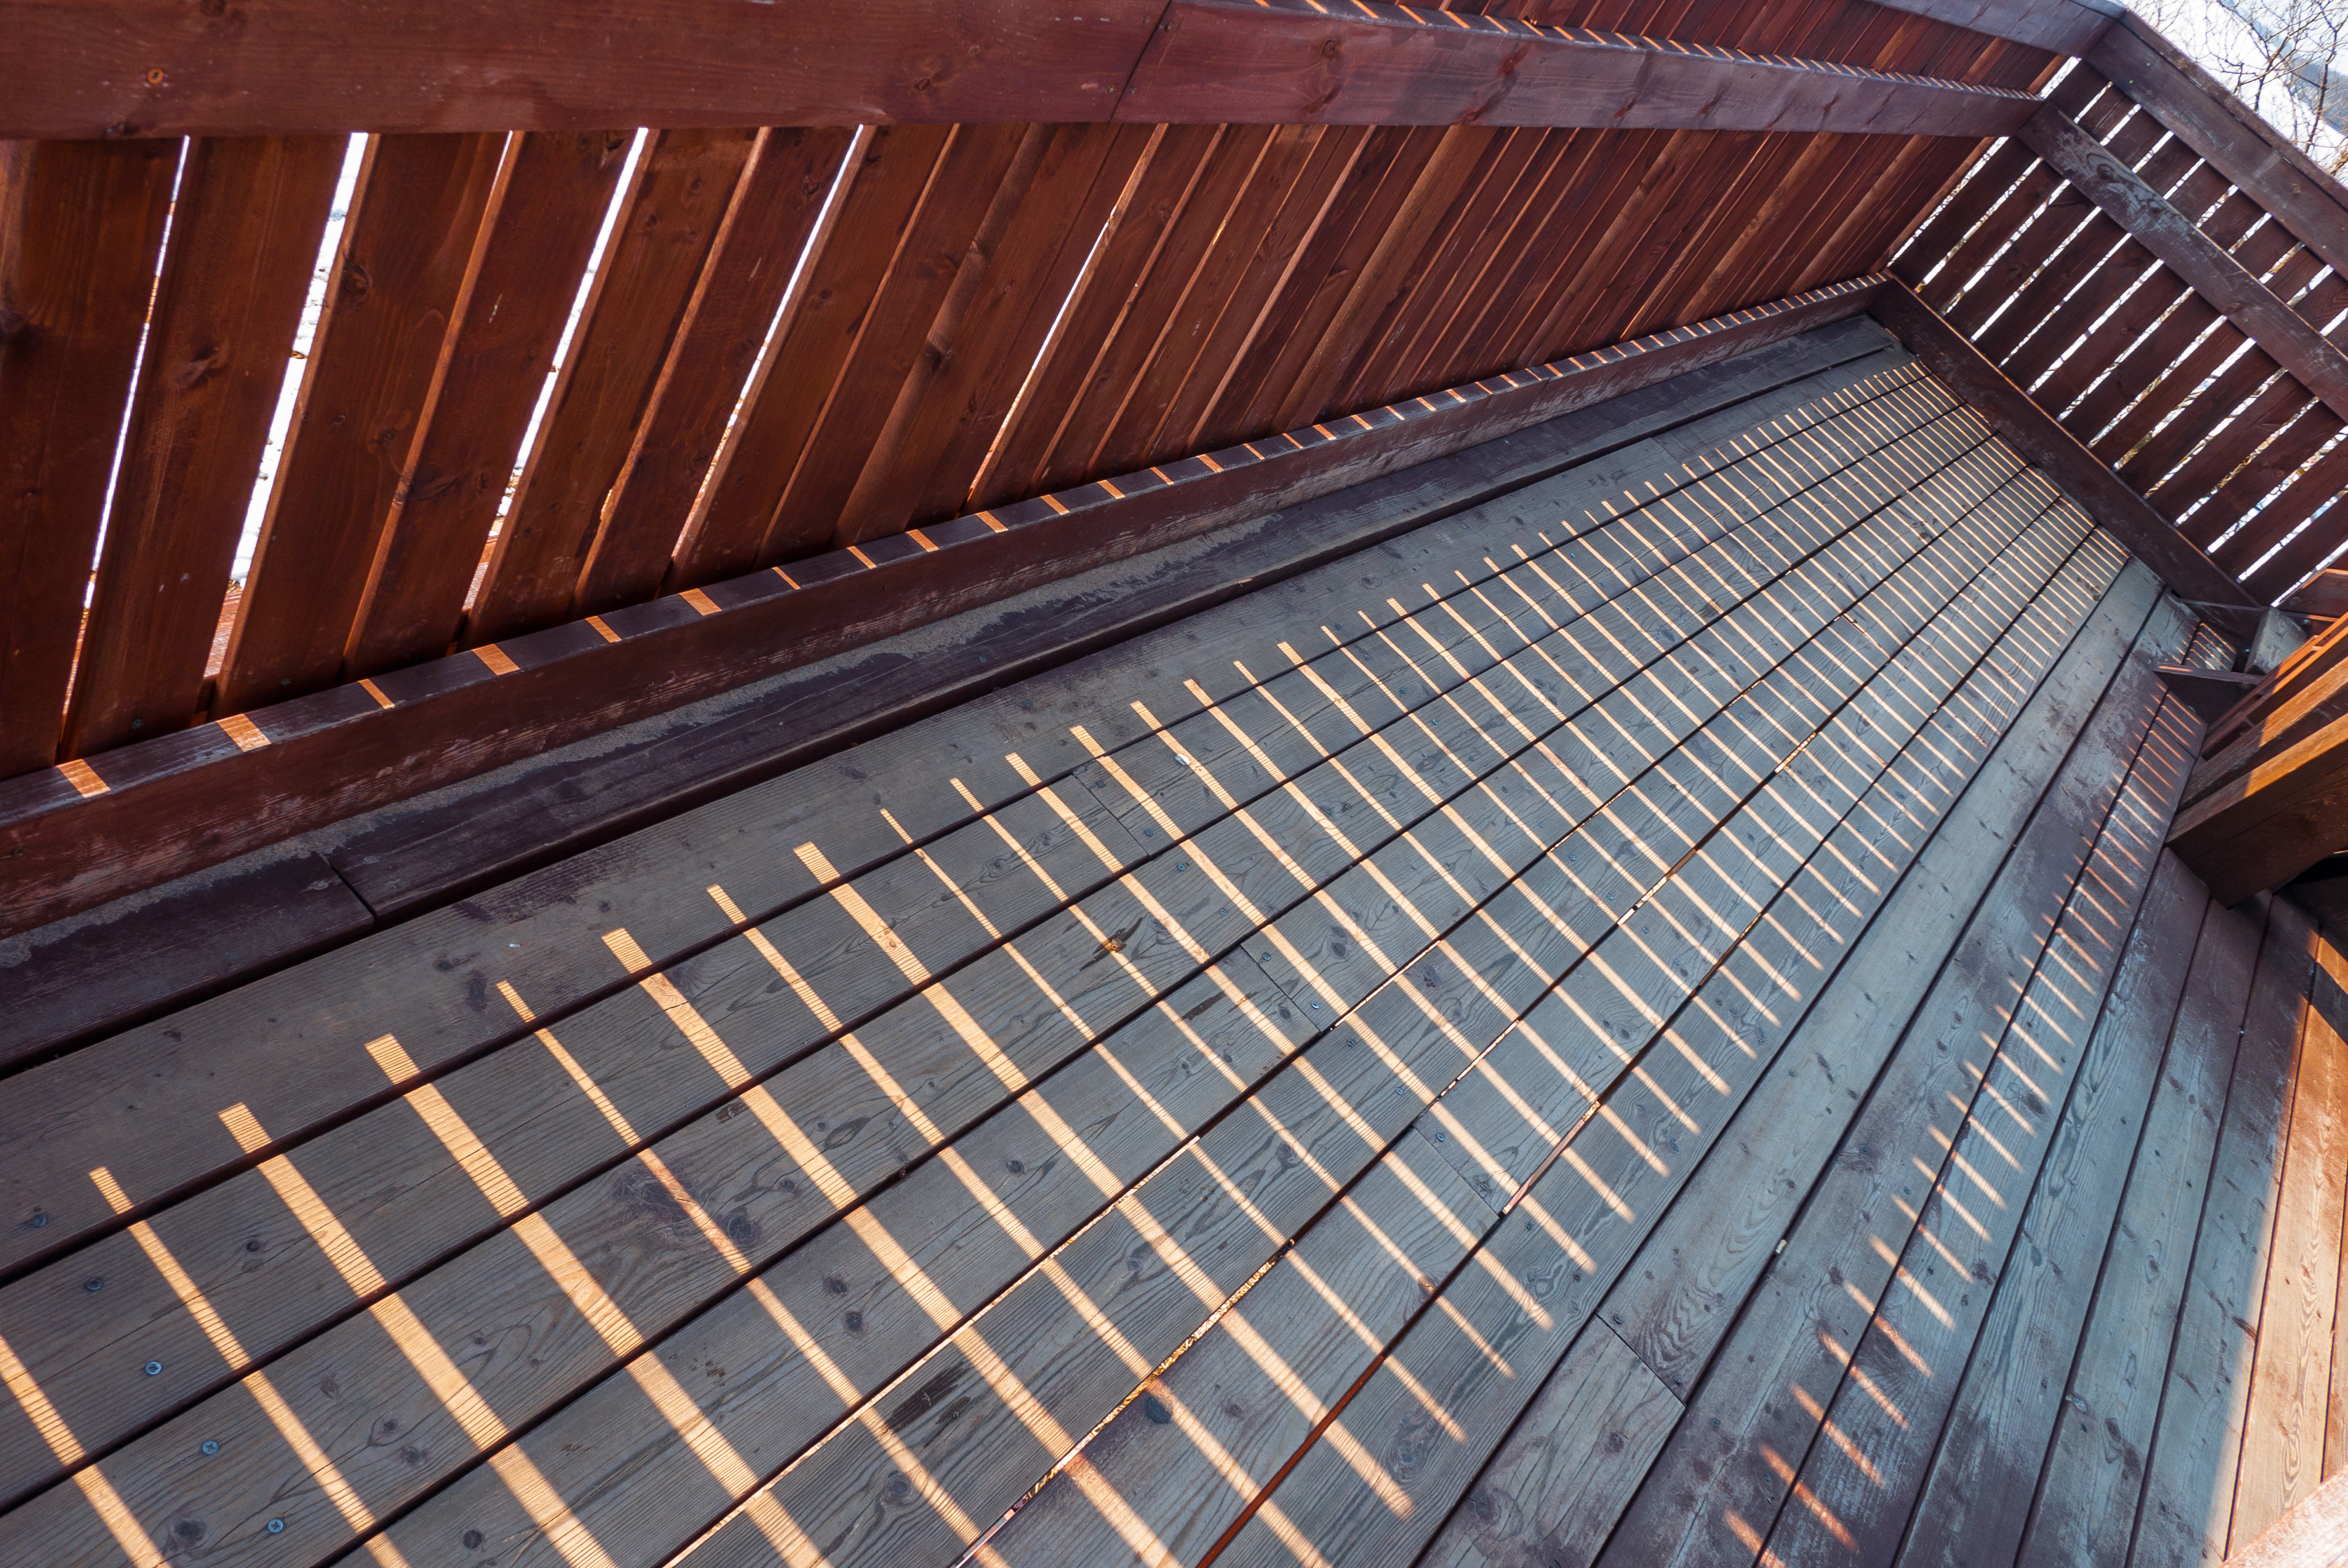
images, building, wood, tower, composite material, tower block, gas, roof, mesh, brick, beam, brickwork, metal, building material, facade, skyscraper, steel, sky, symmetry, ceiling, city, pattern, engineering, commercial building, grille, daylighting, headquarters, rectangle, flooring